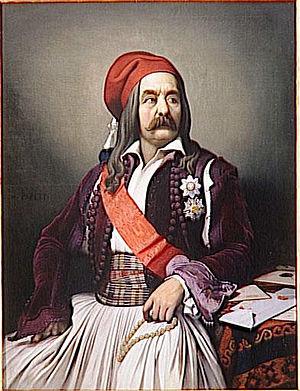
Artist Dominique Papety